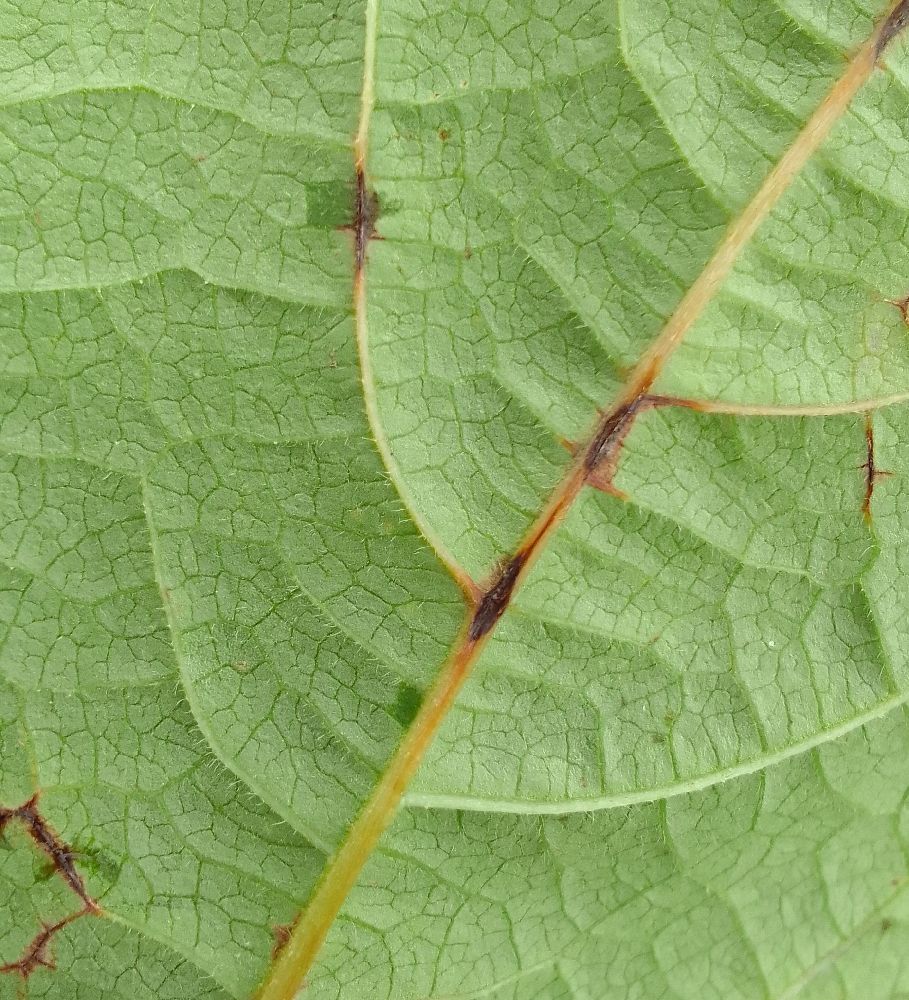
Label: anthracnose